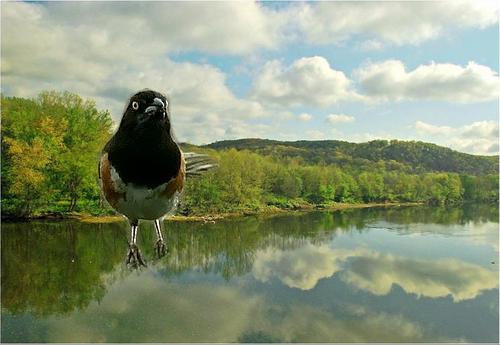
Bird species: Eastern_Towhee
Bird type: waterbird
Background: water